Early Dynastic Period (Mesopotamia)

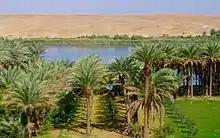
Irrigated palm grove along the banks of the Euphrates River, in modern-day Southern Iraq. This landscape has remained unchanged since earliest antiquity.

The preceding Uruk period in Lower Mesopotamia saw the appearance of the first cities, early state structures, administrative practices, and writing. Evidence for these practices was attested to during the Early Dynastic Period.